Ohio Institution for the Deaf and Dumb

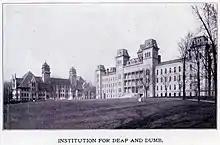
The school and main buildings c. 1900

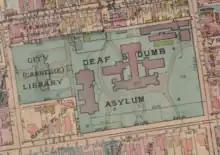
1920 map of the campus; the Main Library is at the left

The Ohio Institution for the Deaf and Dumb was a deaf school campus in Downtown Columbus, Ohio. The school, today known as the Ohio School for the Deaf, sat on the present-day Topiary Park grounds in the modern-day Discovery District. The main school building was gutted by a fire on October 2, 1981, though an existing building still stands as Cristo Rey Columbus High School. That remaining building is listed on the National Register of Historic Places and Columbus Register of Historic Properties.